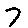
Label: 7